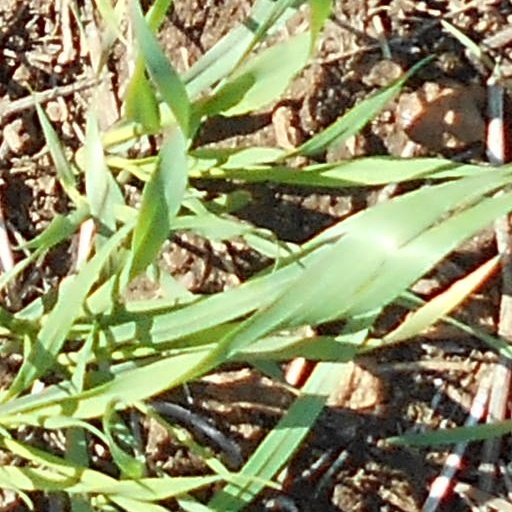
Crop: wheat